Mkrtich Arzumanyan

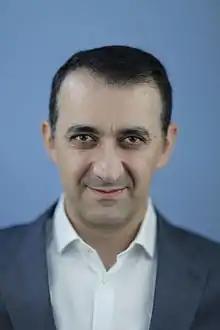

Mkrtich Aleksani Arzumanyan (born August 10, 1976), better known as Mko is an Armenian actor, humorist, showman, screenwriter, and producer. He was born in Gyumri (formerly Leninakan). He is known from the comedy duo "Hayko Mko" (with Hayk Marutyan). The duo’s most famous shows were Kargin Haghordum and Kargin Serial. Due to these, he is widely known as Kargin Mko.